H. C. Tipton

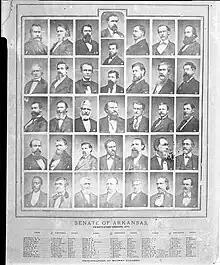
1877 Arkansas Senate composite of photographs

Henry Clay Tipton (November 21, 1840-?) was a state legislator in Arkansas. He served in the Arkansas Senate in 1877 and again in 1881 when he became President of the Arkansas Senate. A Democrat, he represented Izard County. In 1877, his post office was identified as being in La Crosse, Arkansas. He served in the Civil War. He held an appointed federal office and became state treasurer.